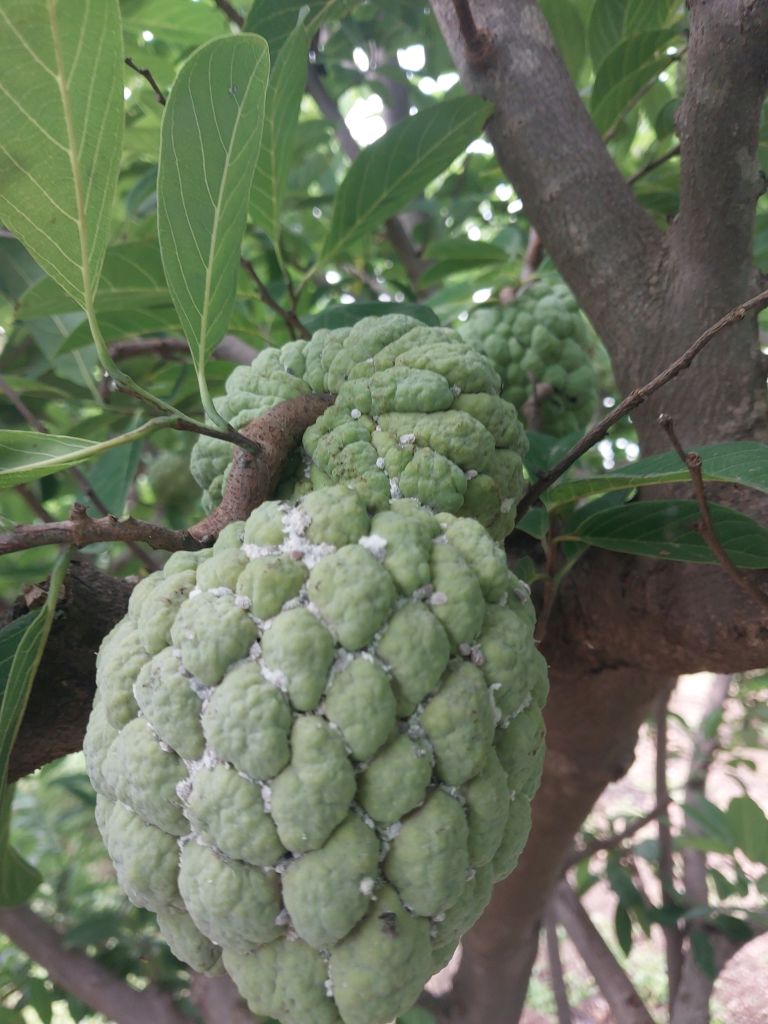
Disease label: Mealy Bug